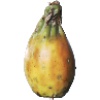
Label: Cactus fruit 1